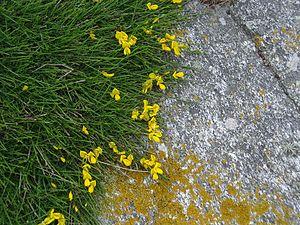
Le terme « anémomorphose » est un accomodat qui consiste en la modification de la forme des plantes et des paysages végétaux sous l'effet de forts vents dominants. Il constitue un cas particulier de la thigmomorphogenèse. Ce phénomène est surtout remarquable sur le littoral et en montagne.